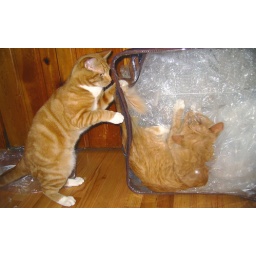
20090320 - cats in the comforter bag with bubble wrap - 177-7763 - Lemonjello climbing, Oranjello inside